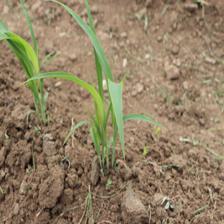
Label: Sorghum